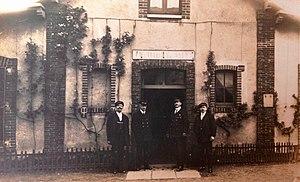
Halte de La Villette-Saint-Prest, années 1920, Eure-et-Loir, France.
Saint-Prest est une commune française située dans le département d'Eure-et-Loir en région Centre-Val de Loire.